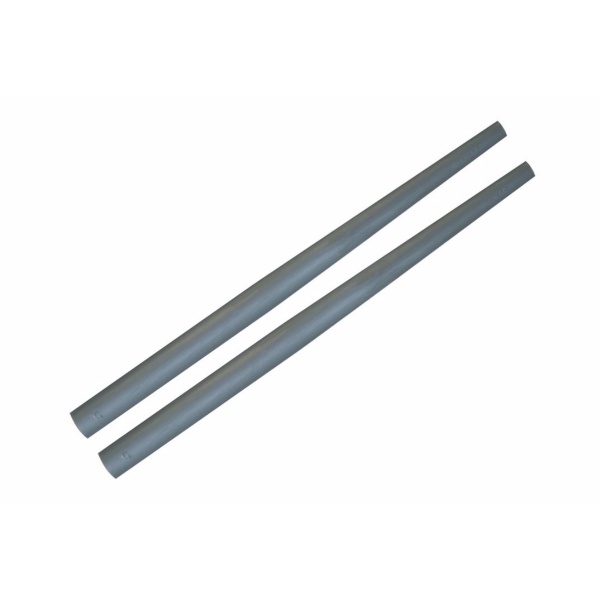
Medium Taper Covers - Silver
Ahead Medium Taper Covers - Silver
Brand: Ahead
Category: Arts & Entertainment > Hobbies & Creative Arts > Musical Instrument & Orchestra Accessories > Percussion Accessories > Cymbal & Drum Mutes